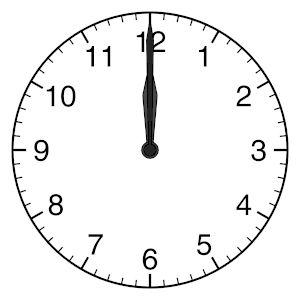
L’heure est une unité de mesure secondaire du temps. Le mot désigne aussi la grandeur elle-même, l’instant, y compris en sciences.